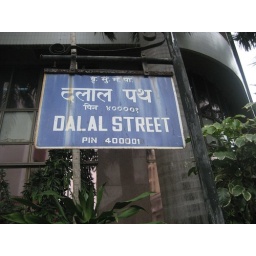
Dalal Street is India's Wall Street. The building in the back is the base of the huge stock marketing building.